104th Fighter Squadron

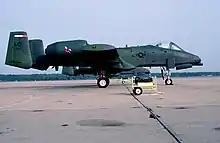
104th TFS A-10A Thunderbolt II "78-0705" at Naval Air Station Oceana, 1989.

The squadron was one of the first in the Air National Guard and was operationally gained by the Air Defense Command First Air Force. As the ANG command and control echelons were formed, the 104th came under the operational control of the DC ANG's 113th Fighter Group, which in turn reported to the PA ANG 53d Fighter Wing, although administrative control was retained by the Maryland ANG.